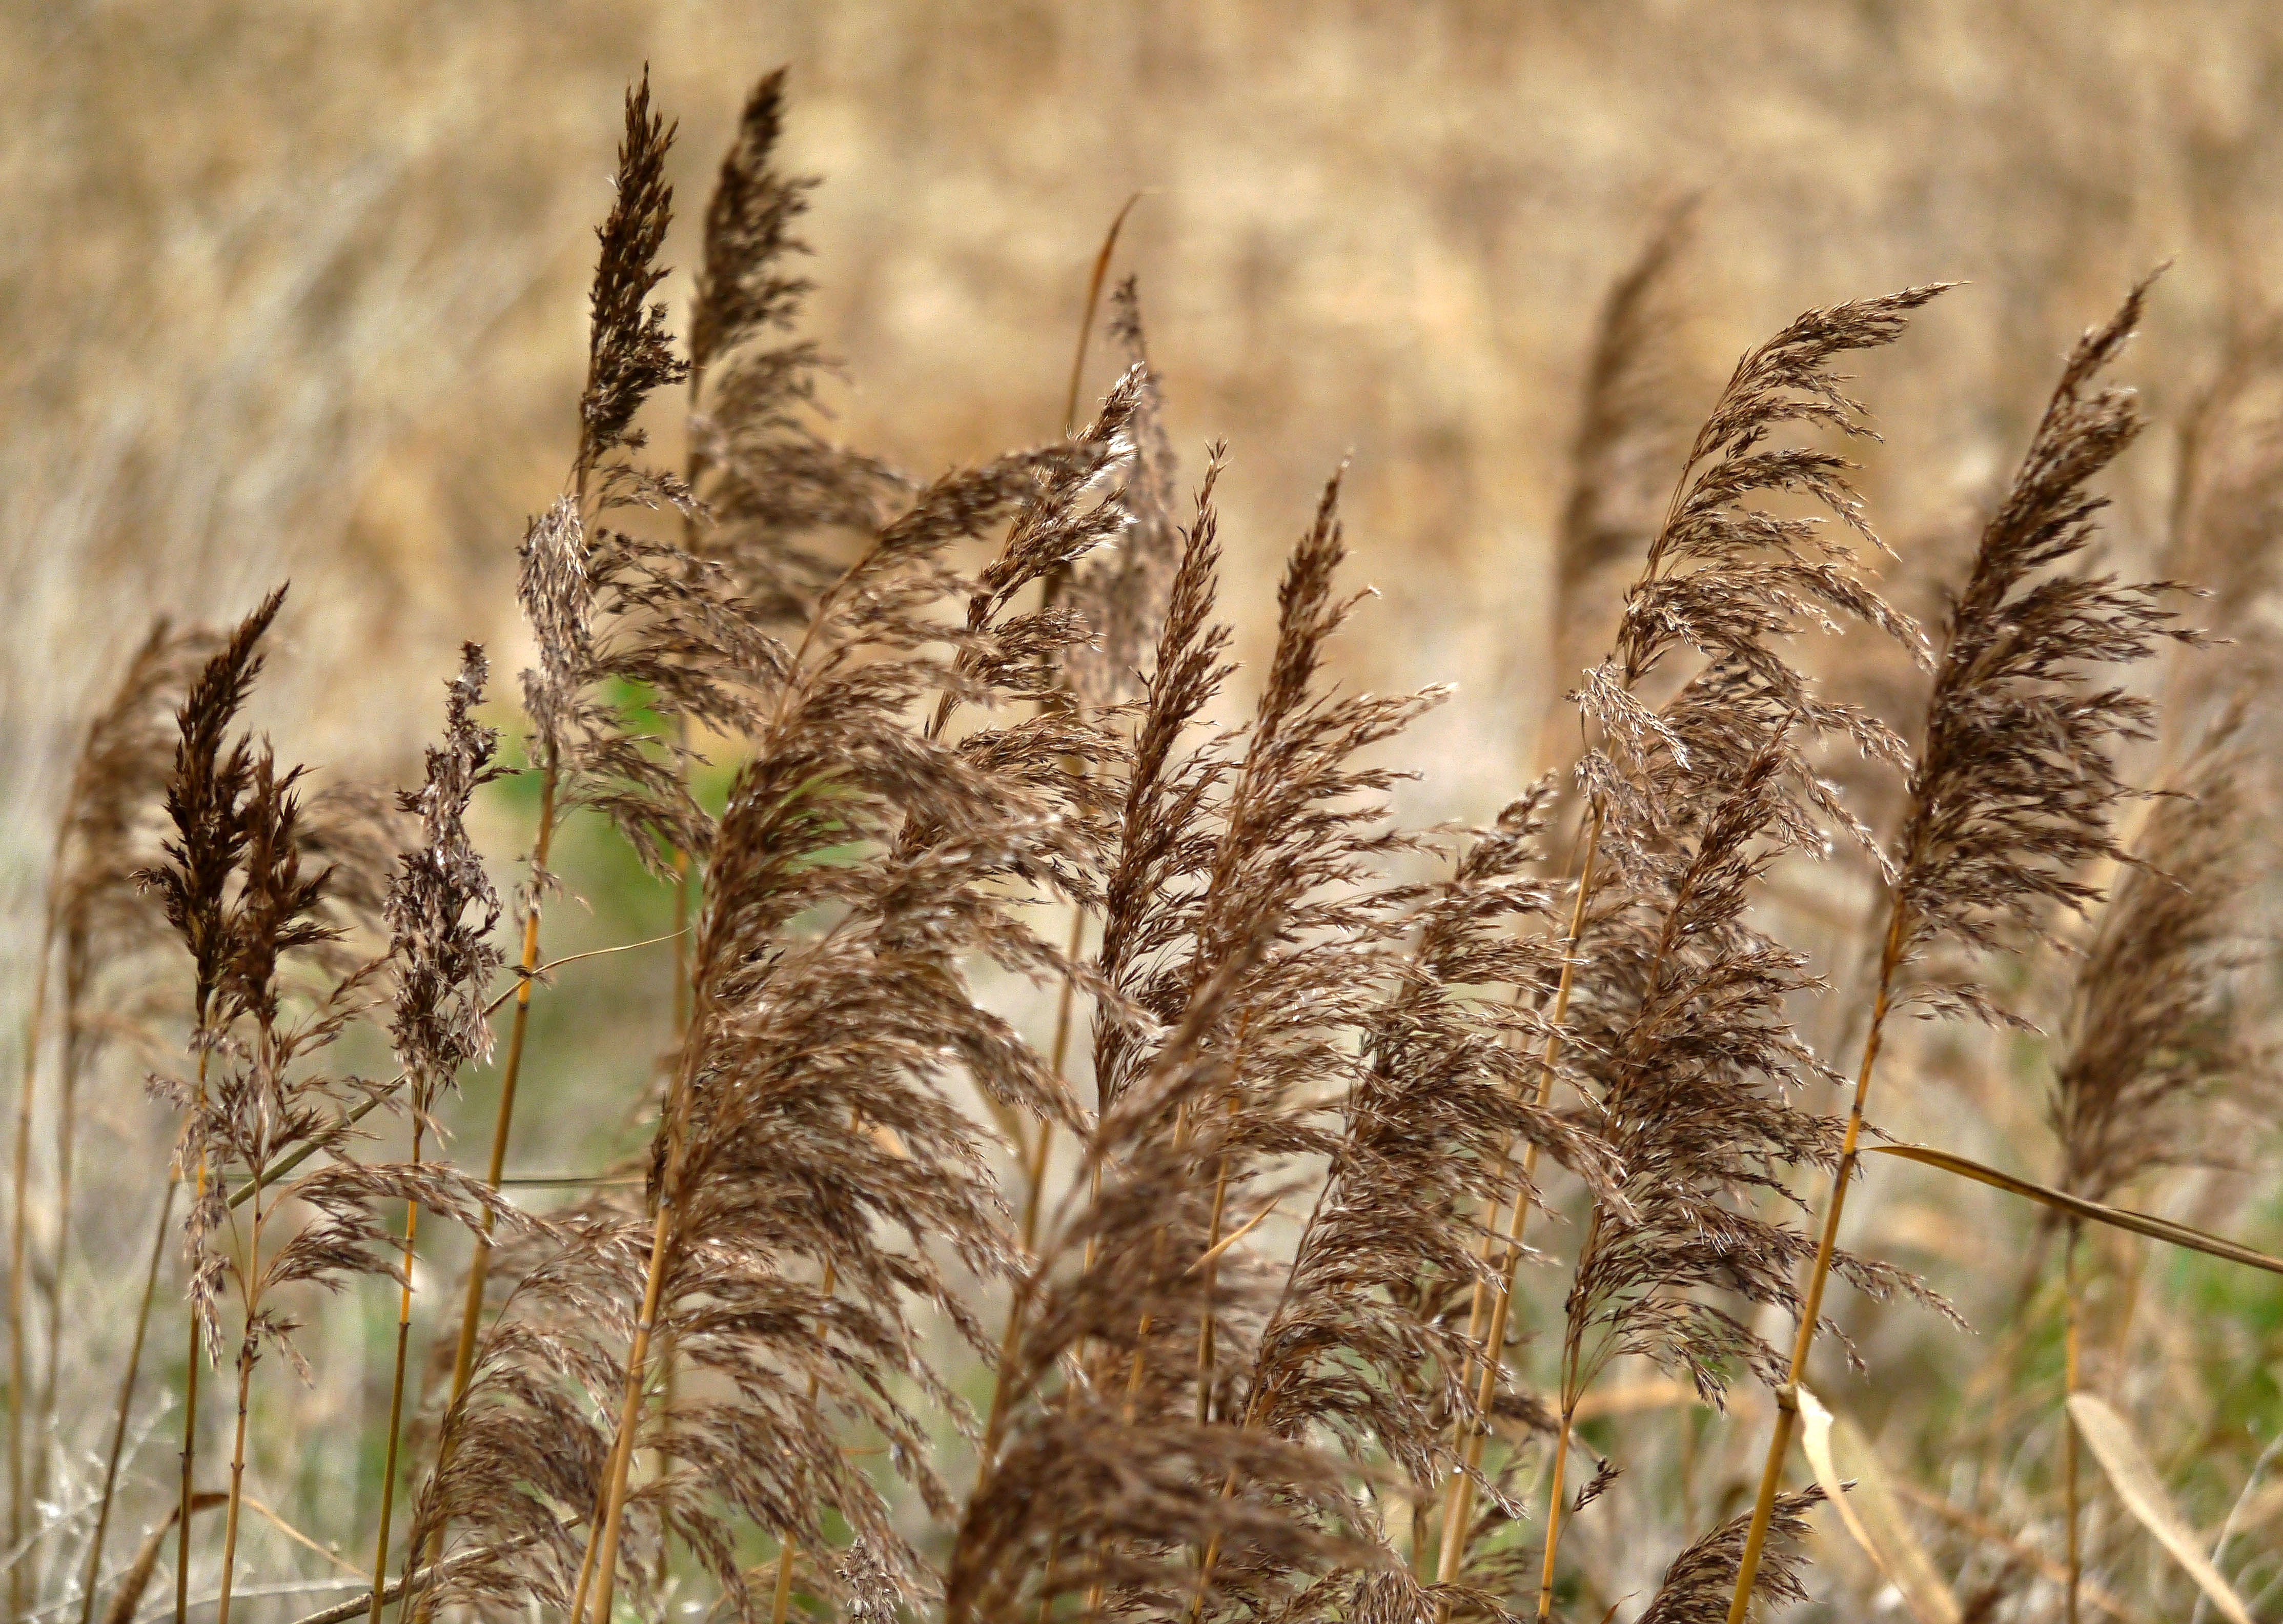
nature, grass, branch, winter, plant, field, wheat, prairie, flower, wind, reed, food, crop, soil, agriculture, flora, cereal, close up, bank, rye, wetland, rush, flowering plant, wedel, grass family, plant stem, land plant, phragmites